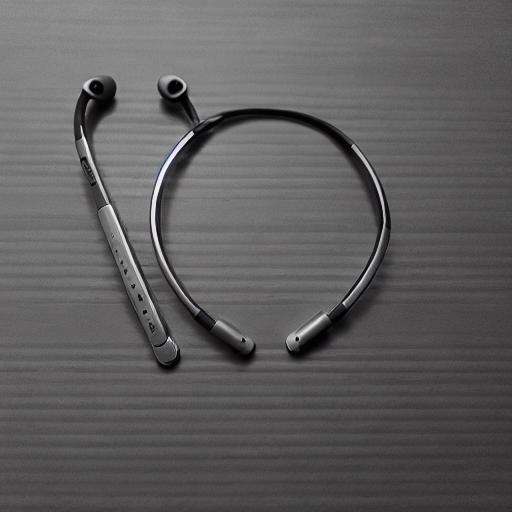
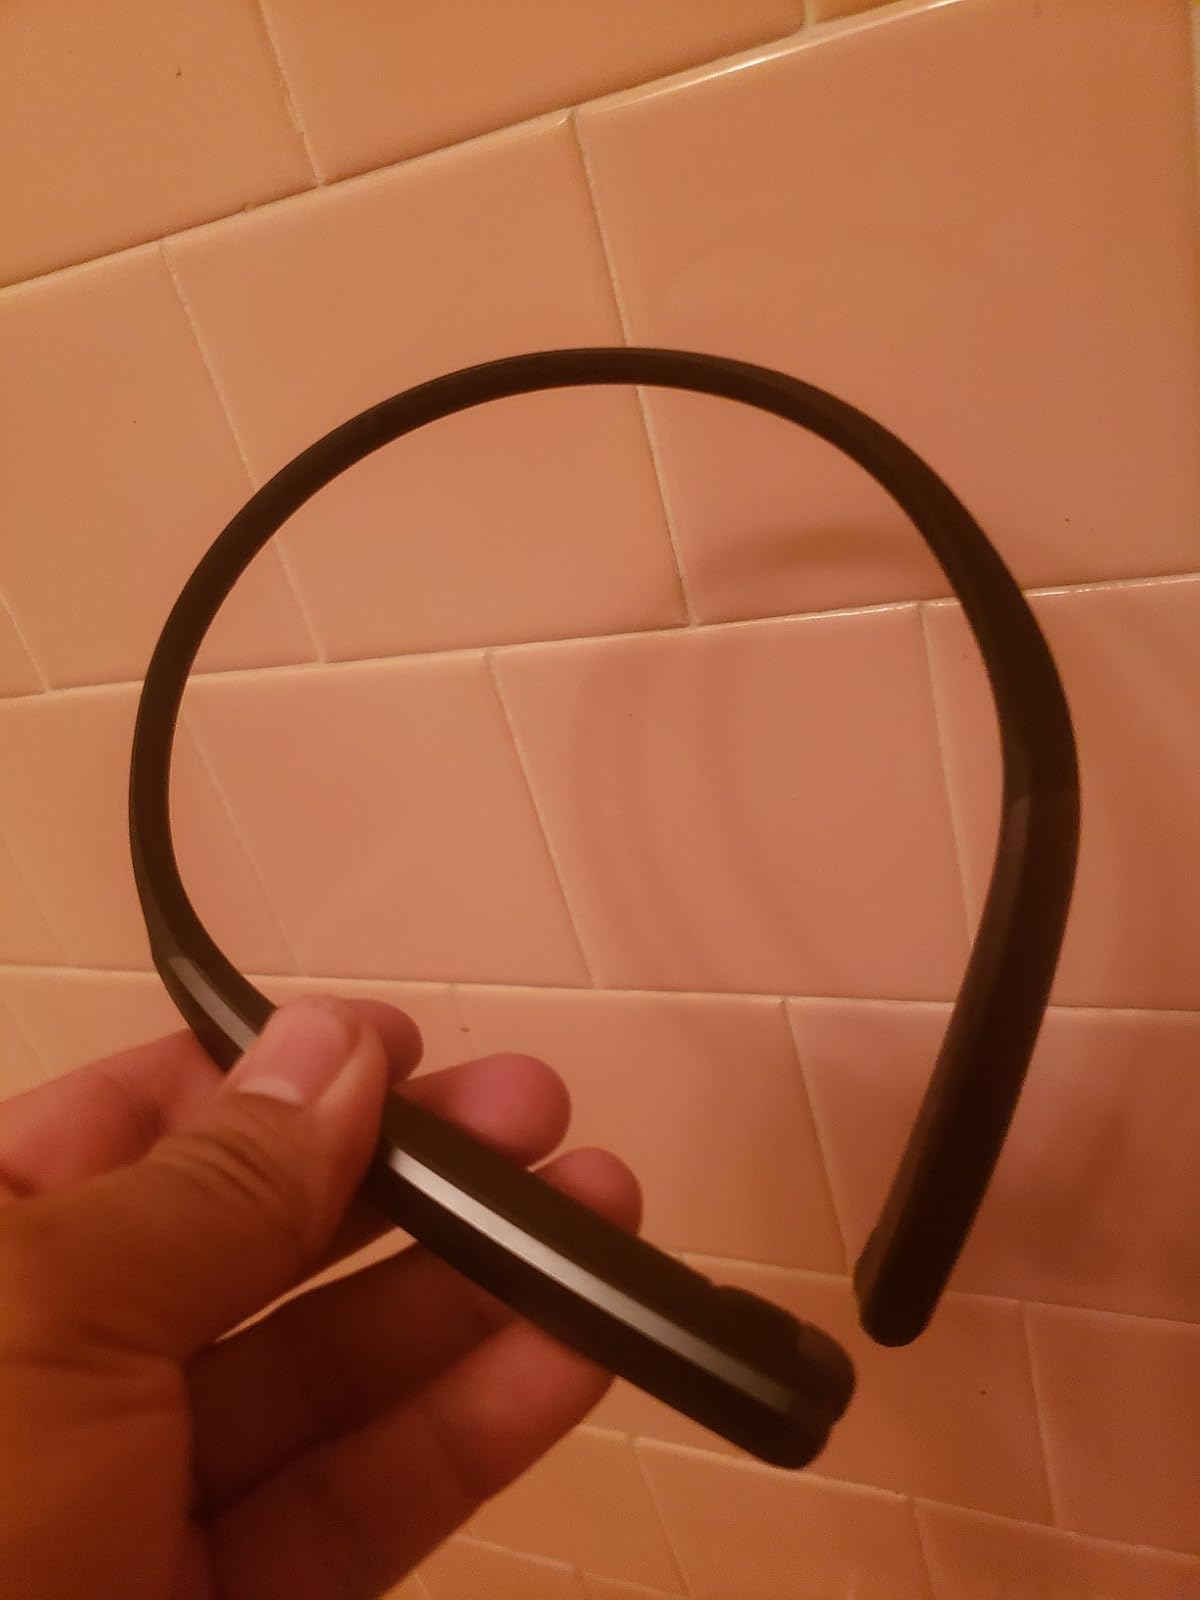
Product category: earbuds
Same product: no